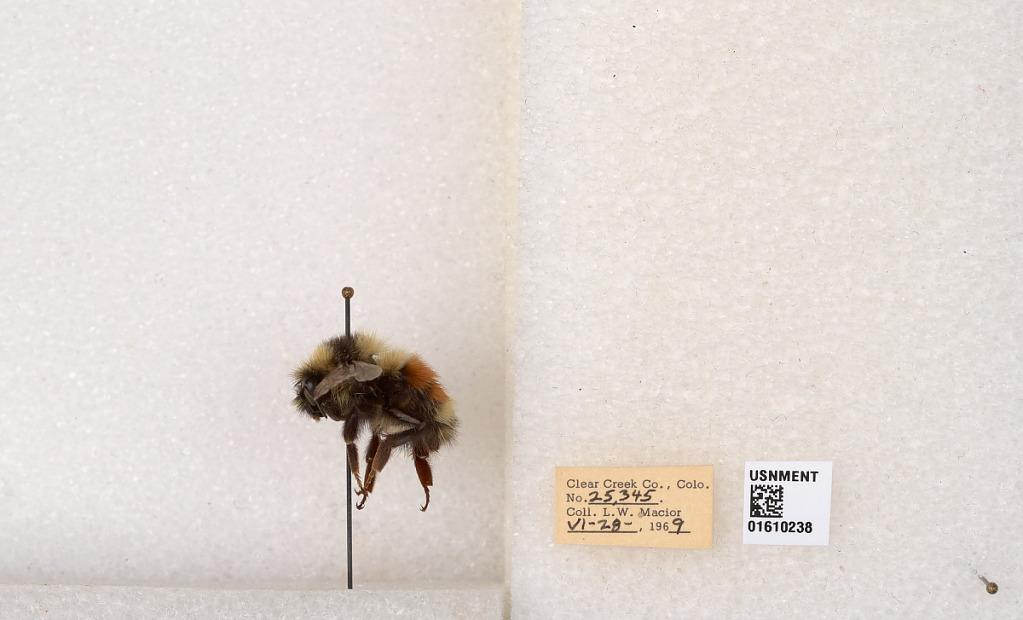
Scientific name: Bombus (Pyrobombus) sylvicola Kirby
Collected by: L. Macior
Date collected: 1969-6-28
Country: United States
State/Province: Colorado
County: Clear Creek
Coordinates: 39.6891, -105.644